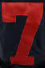
Number: 7